History of Champa

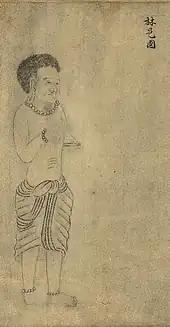
Envoy of Champa (林邑國) to the Liang dynasty. Part of "Entrance of the Foreign Visitors of Emperor Yuan of Liang" (梁元帝番客入朝圖) made by the painter Gu Deqian (顧德謙) of the Southern Tang dynasty (937–976 CE)

From its neighbor Funan to the west, Lâm Ấp soon came under the influence of Indian civilization. Scholars locate the historical beginnings of Champa in the 4th century, when the process of Indianization was well underway. It was in this period that the Cham people began to create stone inscriptions in both Sanskrit and in their own language, for which they created a unique script. One such Sanskrit inscription, the Vo Canh stele Pallava Grantha inscription hails from the early Cham territory of Kauthara, and establishes the descendant of the local Hindu king related to the Funan kingdom, Sri Mara. He is identified with both Champa founder Khu Liên and Fan Shih-man of Funan.